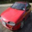
Label: automobile